Reigate

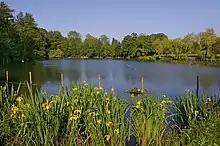
Former fish pond in Priory Park, restored in 2007

During the Roman period, the Doods Road area was a centre for tile-making. An excavation in 2014 uncovered the remains of a 2nd- or 3rd-century kiln with several types of tile, identified as " tegulae", "imbrices" and "pedales". Artefacts discovered to the south west of the town centre in 2011 suggest that there was a high-status villa nearby. Coins from the reigns of Vespasian (69–79), Hadrian (117–138), Severus Alexander (222–235) and Arcadius (383–408), indicate that there was Roman activity in the local area throughout the occupation of Britain.